Dona Nelson

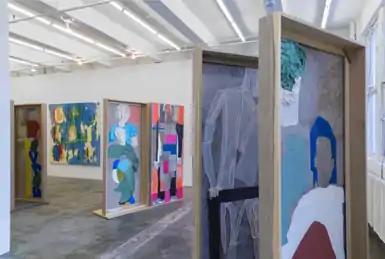
Dona Nelson, "Models Stand Close to the Paintings" show (Installation view, "Box" constructions), Collage, dyed cheesecloth, muslin, and acrylic mediums on linen panel mounted on plywood base, 2017.

In 2016, Nelson returned to the figure in her two-sided, variously constructed "Box" works—free-standing, door-sized painted panels that verge on architecture and continue to employ unconventional materials and processes. Critics describe installations of the work, such as her 2017 show "Models Stand Close to the Paintings," as a "loose, kaleidoscopic maze of contrasting viewpoints" and interacting works—a sense furthered by the central, abstracted figures Nelson portrays in them. Critics such as Dan Cameron noted Nelson's disruption of the frontality of conventional painting, as well as the evolution of the physical presence of her two-sided works into a new, metaphorical level.